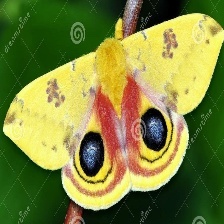
Species: IO MOTH